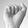
ASL letter: A